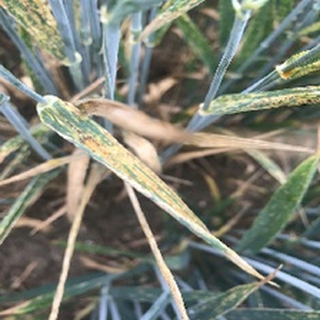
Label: wheat_yellow_rust